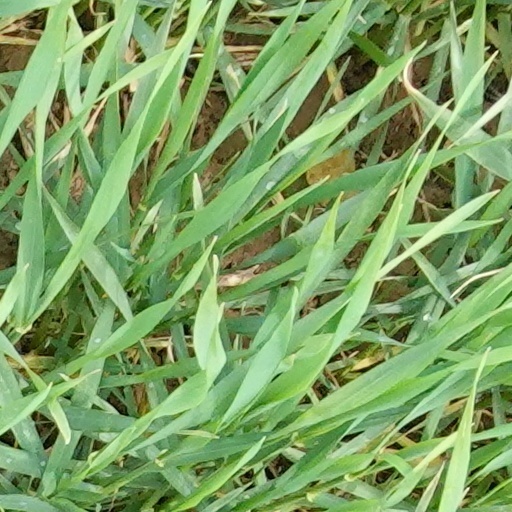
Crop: wheat